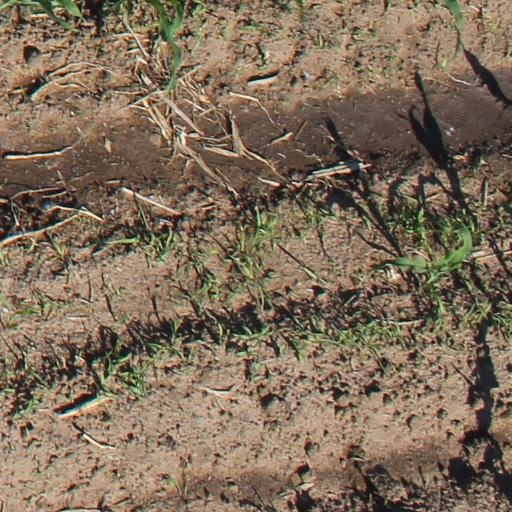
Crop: maize; corn